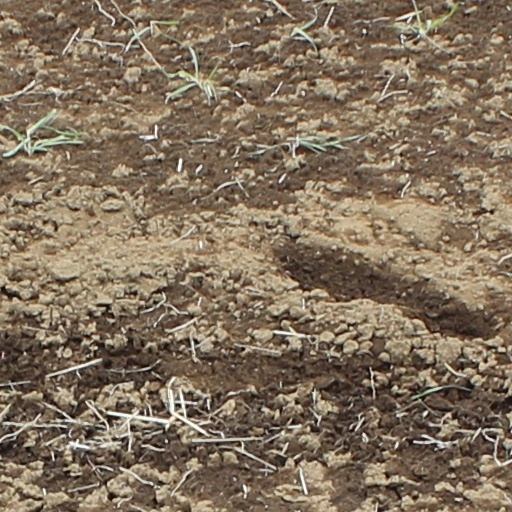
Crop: wheat